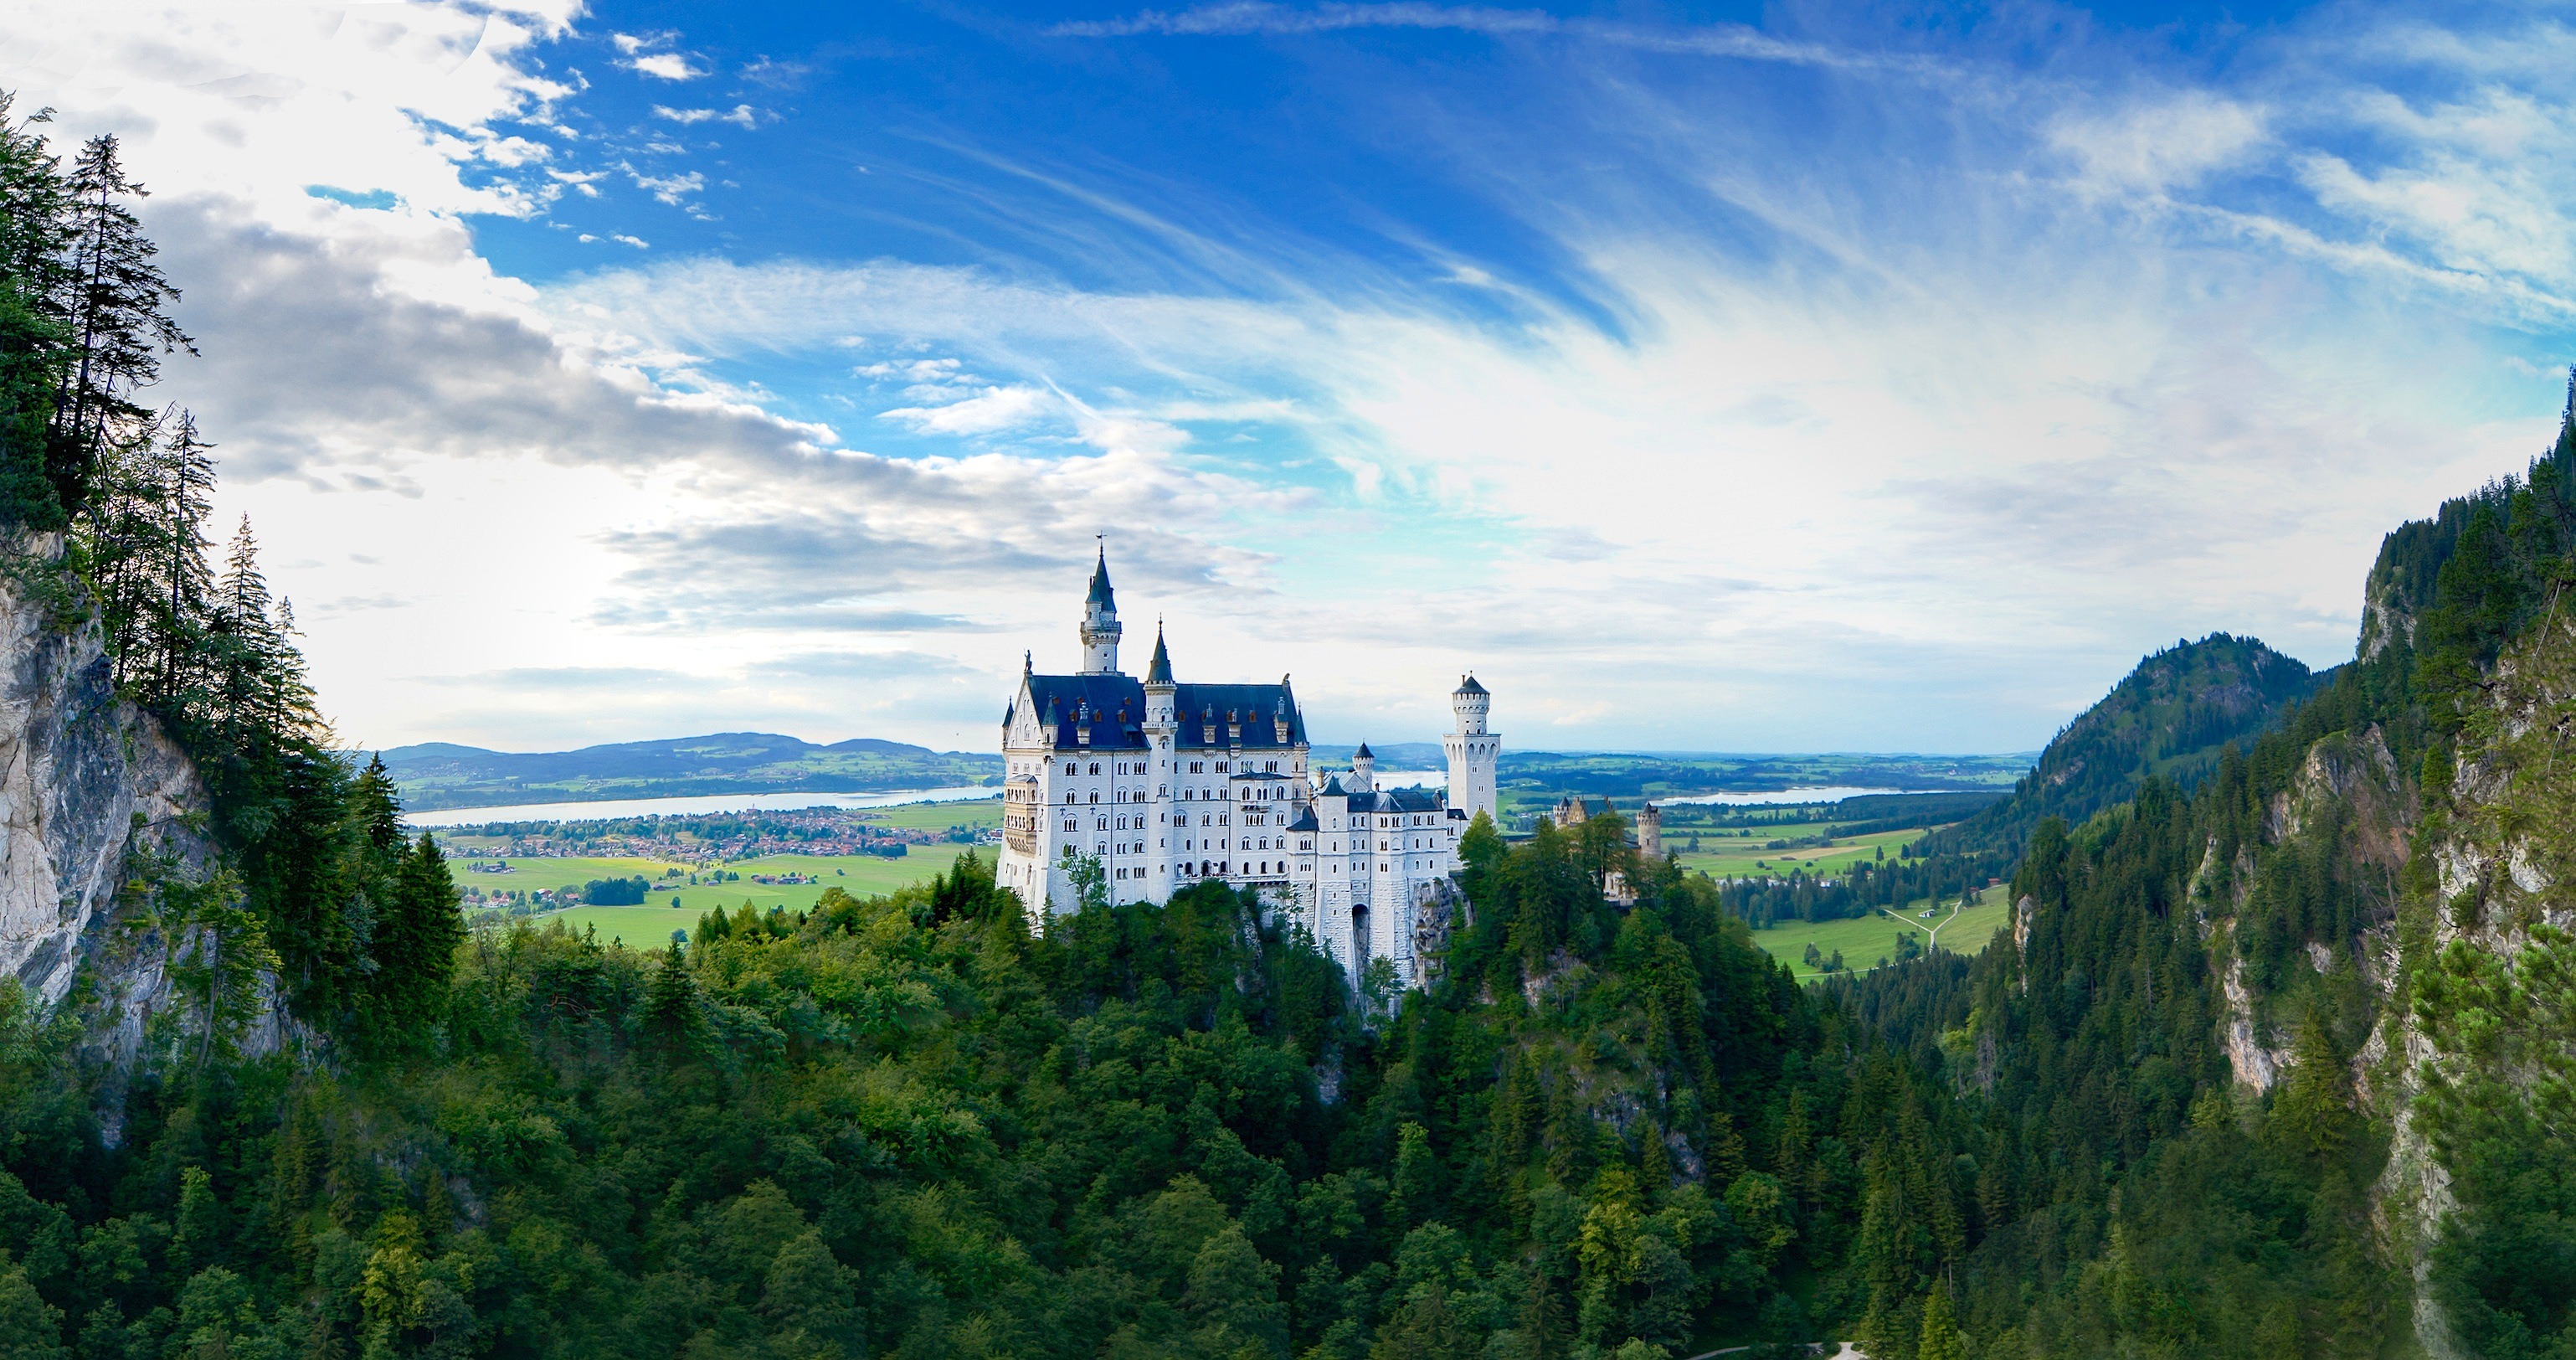
landscape, tree, nature, forest, mountain, cloud, architecture, sky, meadow, hill, chateau, valley, mountain range, panorama, summer, cliff, spring, reflection, castle, landmark, tourism, terrain, trees, outside, clouds, buildings, alps, monastery, germany, neuschwanstein, historical, mountainous landforms